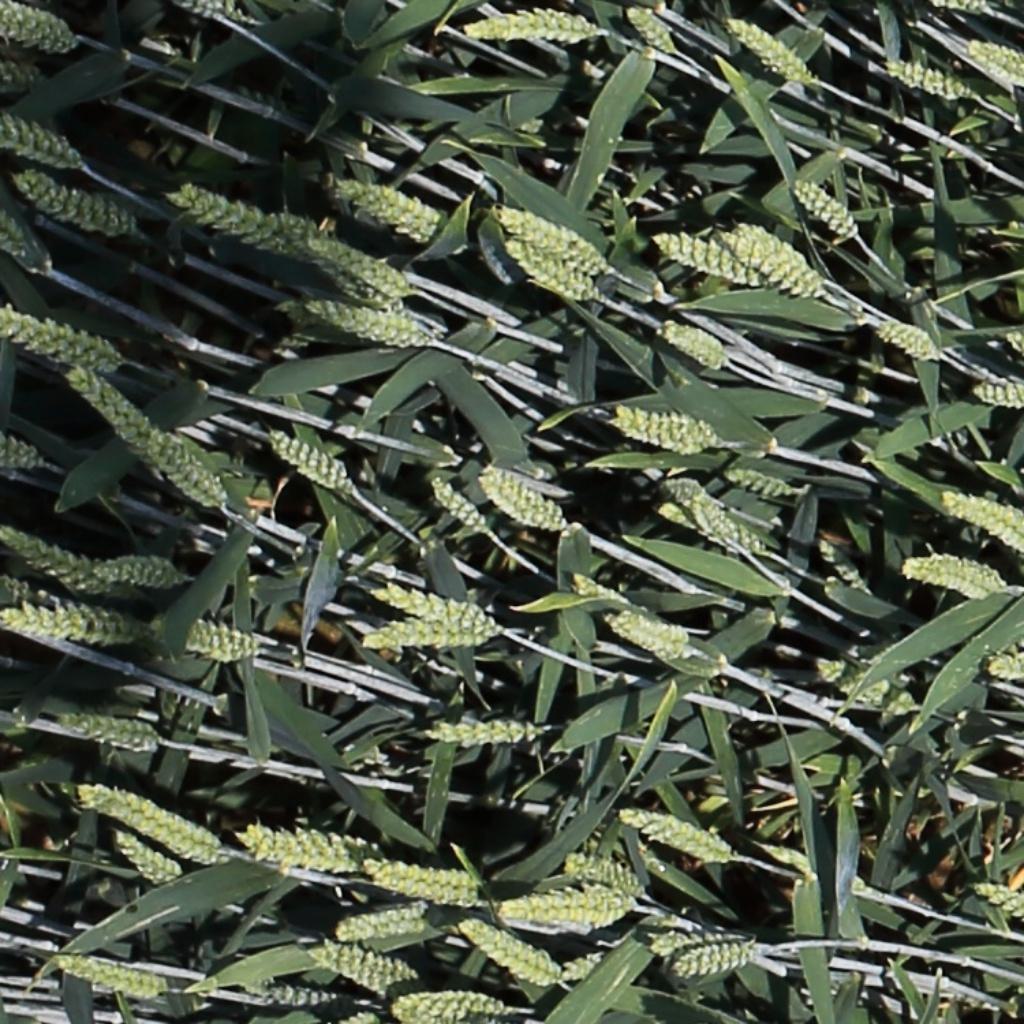
Country: Switzerland
Location: Usask
Wheat development stage: Filling